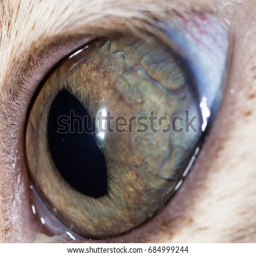
the eye of a small kitten .